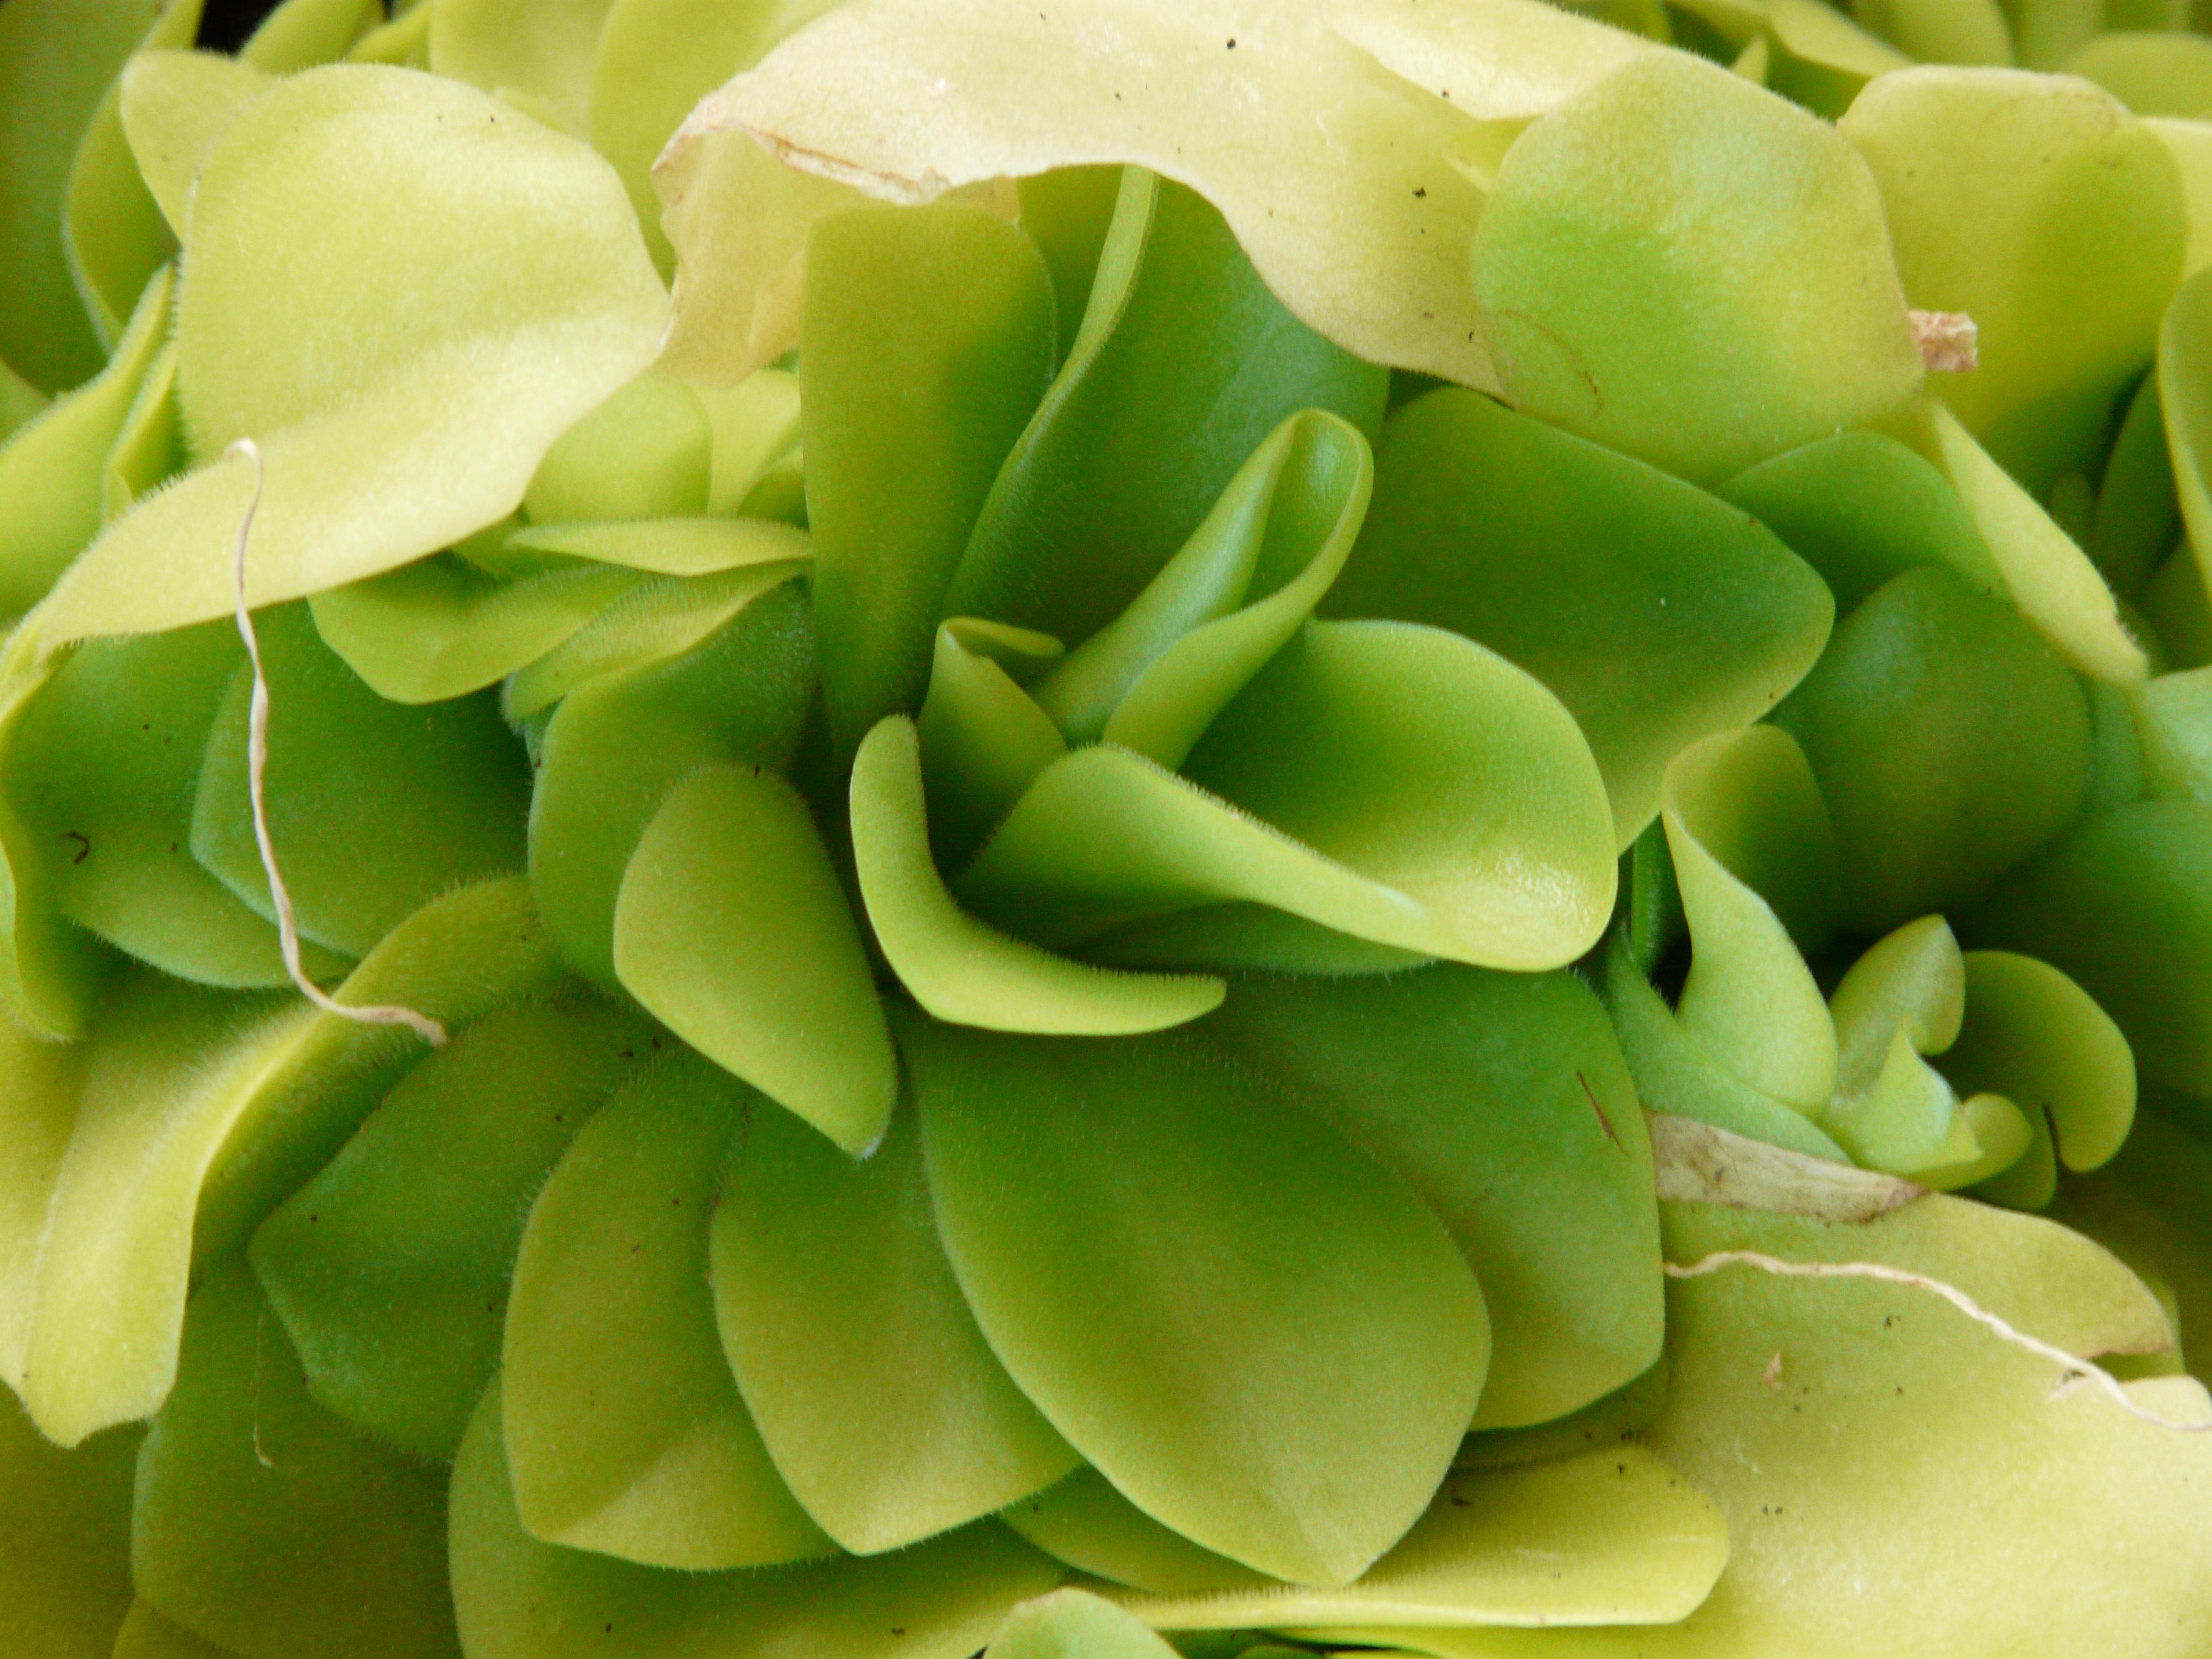
plant, flower, petal, food, green, produce, carnivore, butterwort, pinguicula, flowering plant, carnivores, land plant, water hose plant, bladderwort, pinguicula hans